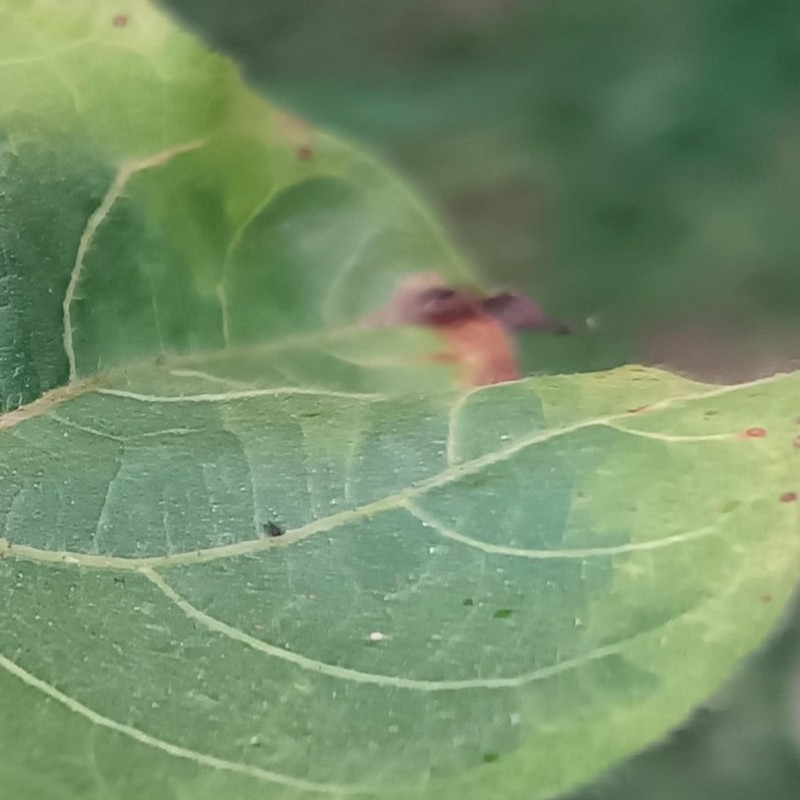
Label: Leaf Hopper Jassids